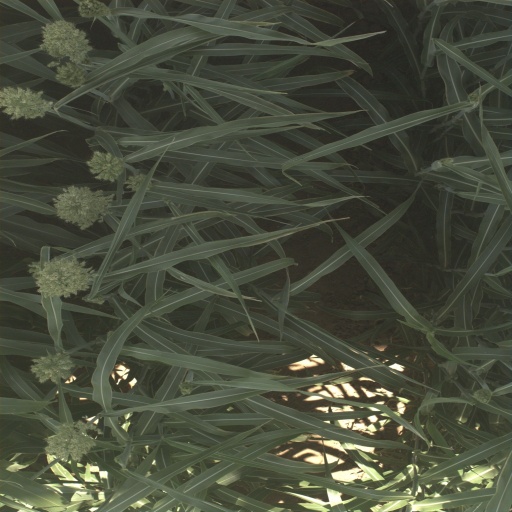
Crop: sorghum